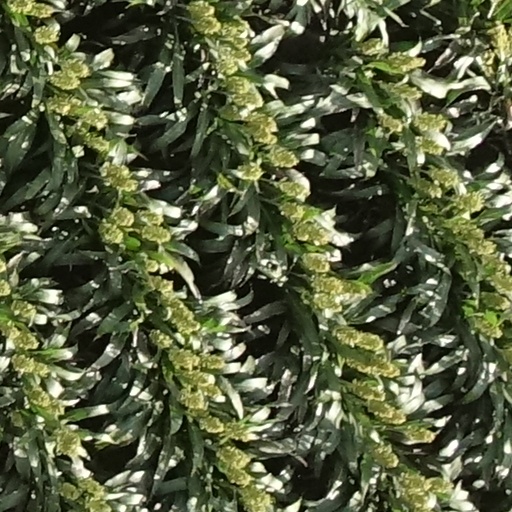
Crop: sorghum